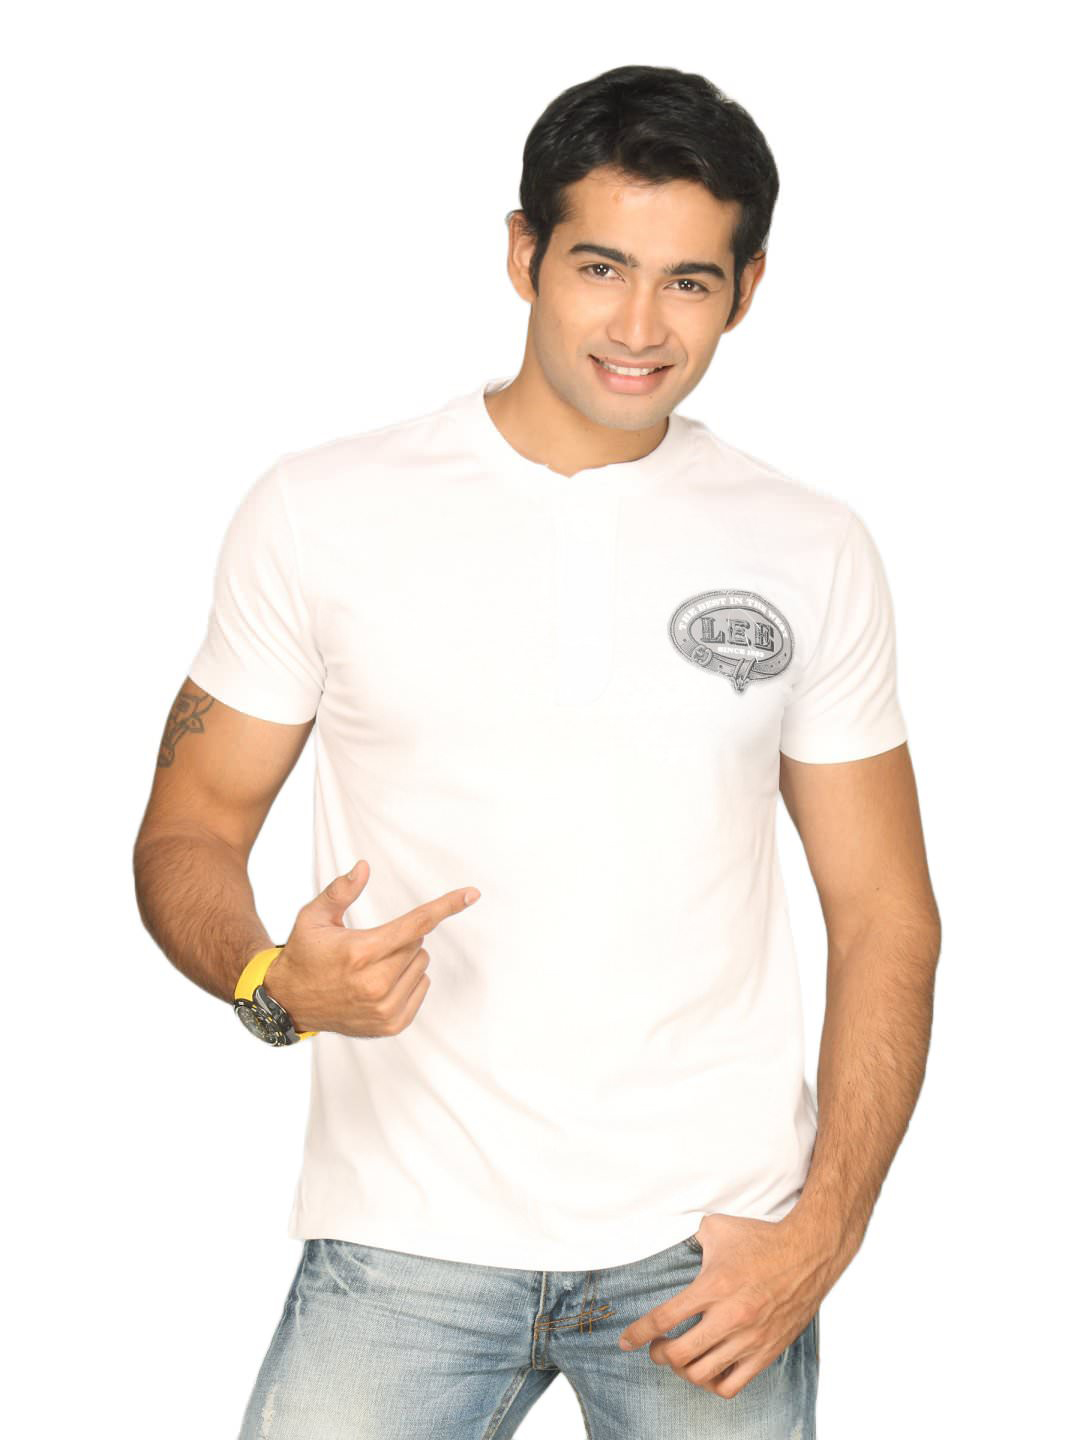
Lee Men's Sheild White T-shirt
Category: Apparel / Topwear / Tshirts
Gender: Men
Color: White
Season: Summer 2011
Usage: Casual